University of Hertfordshire

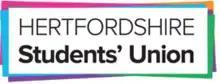
Logo of Hertfordshire Students' Union

The main source of nightlife is the Forum, which houses three entertainment spaces, a restaurant, a café, multiple bars and onsite parking. Hertfordshire Students' Union (HSU) is the Students' Union of the University of Hertfordshire. The Students' Union Social Centre was opened in 1977. The Hatfield Technical College's management encouraged the establishment of a Student Representative Council (SRC) in 1982, to create a sense of unity and expand the social activities of its day students. The SRC was affiliated to the National Union of Students but initially restricted itself largely to social activities. After 1988 it began to campaign on issues such as improvements to the canteen, lifting the ban on religious or political activity within the then Hatfield Polytechnic, and for a formal students' union. The sectarian ban was finally lifted in 1992 and a Union granted in 1995. However, the canteen continued to be an issue throughout the 2000s. The Students' Union at the University of Hertfordshire represents all students in the university by organising campus activities and running different clubs and societies, from sports to entertainment.